Lynton

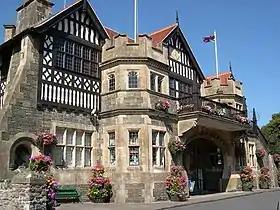
Lynton Town Hall

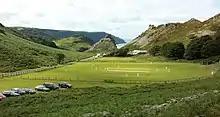
Lynton & Lynmouth Cricket Club

Evidence of Iron Age activity can be found at the nearby Roborough Castle.